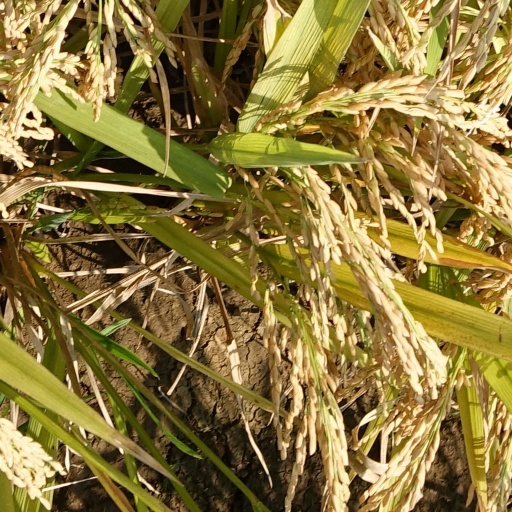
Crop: rice